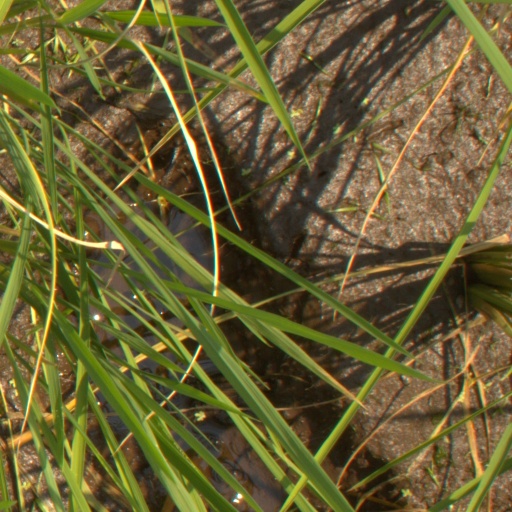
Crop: rice